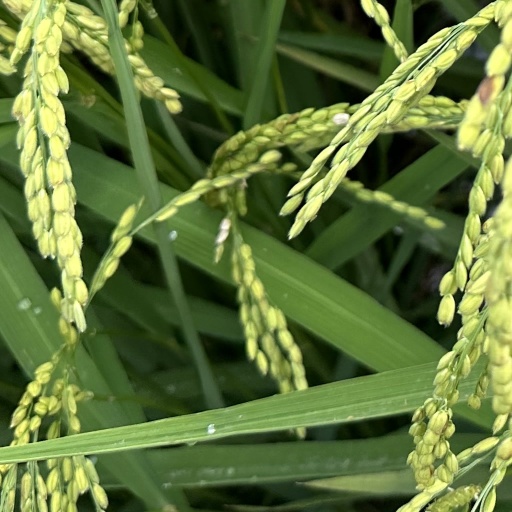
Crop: rice